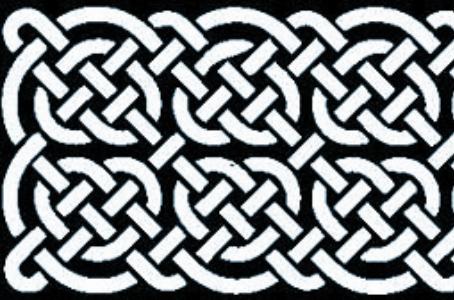
Texture: interlaced